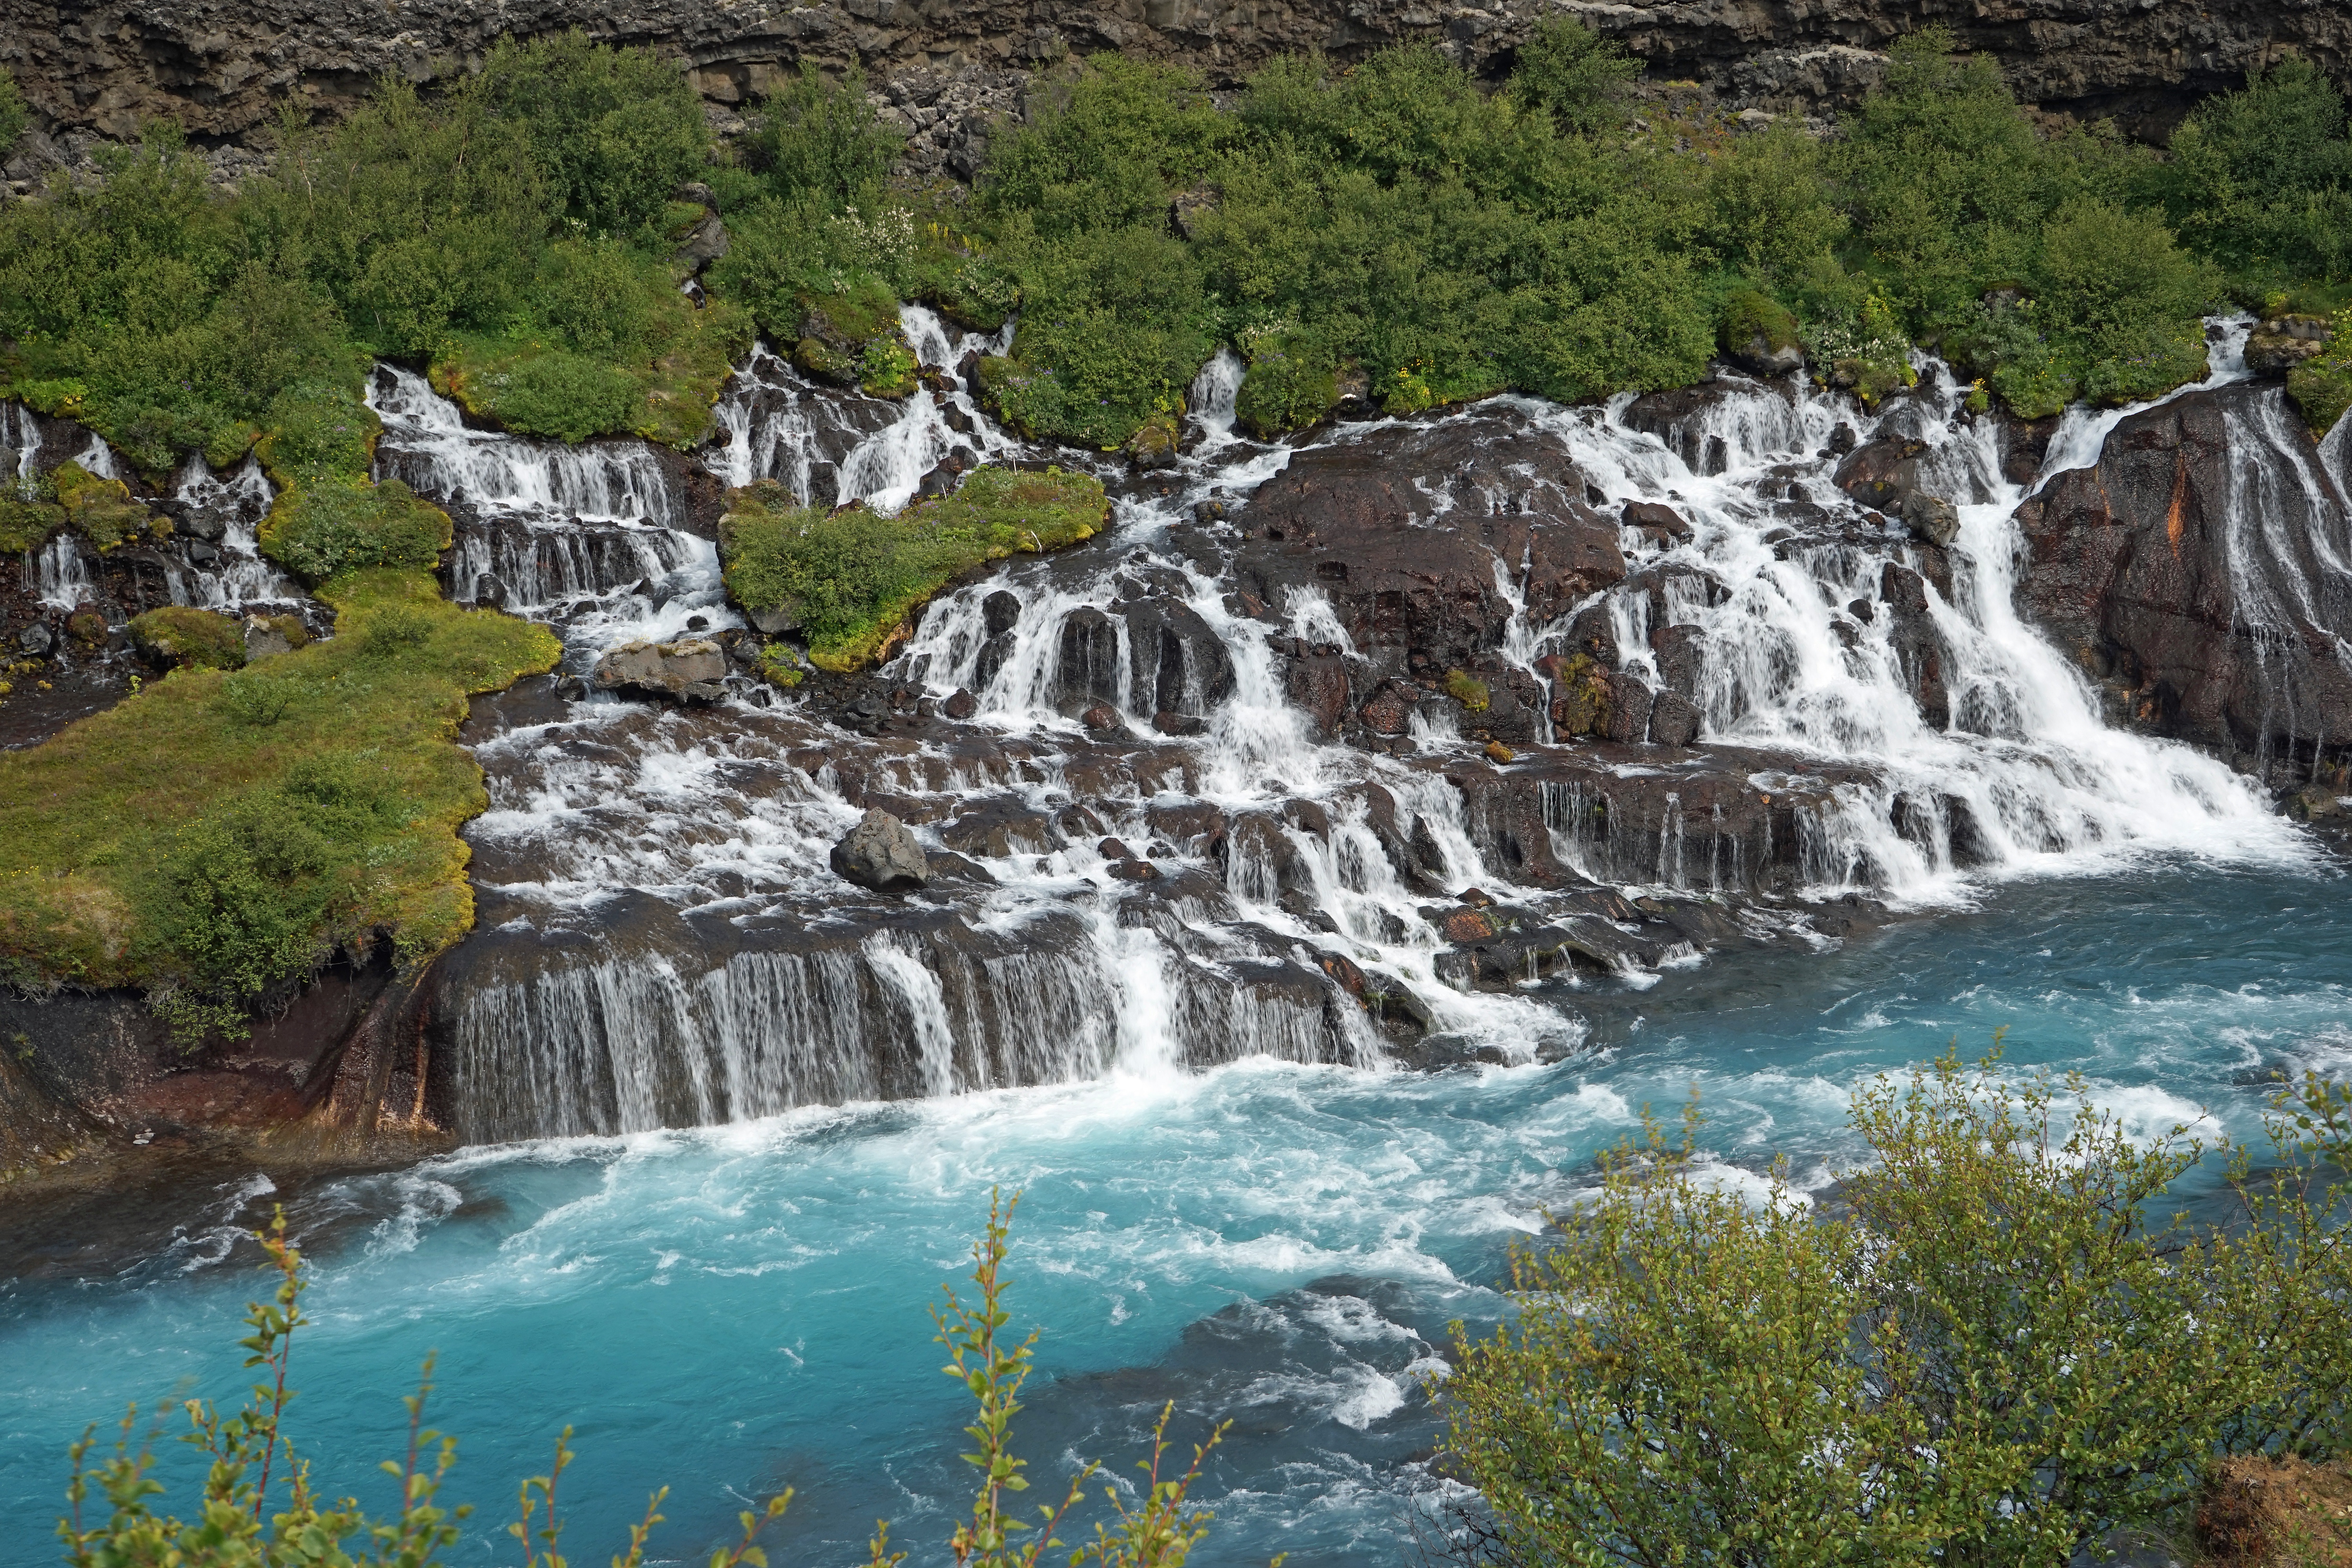
water, waterfall, river, rapid, iceland, national park, body of water, places of interest, water feature, watercourse, barnafoss